81 cm Saclay Bubble Chamber

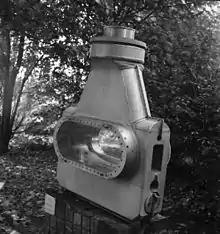
The 81 cm Saclay Bubble Chamber on display at CERN.

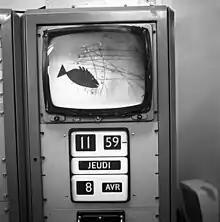
Last photograph taken with the 81 cm Saclay Bubble Chamber. The mysterious presence of a fish casts serious doubt on the origin of all the bubbles and reflects physicists good sense of humour. The photo originates from the retirement celebration of this chamber held at CERN on 8 April 1971.

The 81 cm Saclay Bubble Chamber was a liquid hydrogen bubble chamber built at Saclay, in collaboration with the École Polytechnique (Orsay), to study particle physics. The team led by Bernard Gregory completed the construction of the chamber in 1960 and later it was moved to CERN and installed at the Proton Synchrotron (PS).